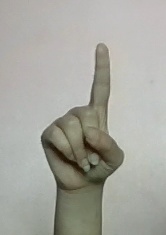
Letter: bb